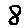
Label: 8